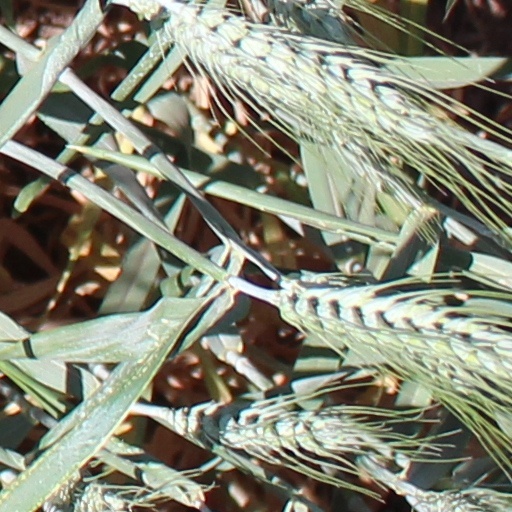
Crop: wheat